Ahmed Niyazi

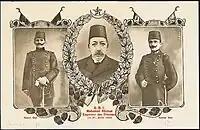
Postcard of Mehmed V flanked by Niyazi Bey (left) and Enver Bey (right)

Hyrsev Starova Bey, a local Albanian notable and friend of Niyazi's father was tasked with arranging the meeting that was scheduled to occur in Pogradec. Hyrsev also contacted Hysen Baba, an Albanian Bektashi sheikh from the Melçan tekke who acted as mediator between Niyazi and Topulli that influenced the latter along with other brigand leaders to support the CUP cause. Niyazi viewed the meeting as mainly unimportant due to local Albanians already pledging allegiance to the CUP. During negotiations with Albanian committee members the significance of Albanian participation made Niyazi remark that "most of the leaders and partisans of [the movement for] constitutional administration were not Turkish". The Korçë Albanian committee lent support to Niyazi and at the request of the CUP called upon guerillas based in the mountains around Korçë to join Ottoman insurgent bands with the Ohri Albanian committee heeding the directive. Topulli was hard pressed by fellow Albanians to meet with Niyazi to talk about joint action and he arrived in Pogradec with his band on 21 July 1908.